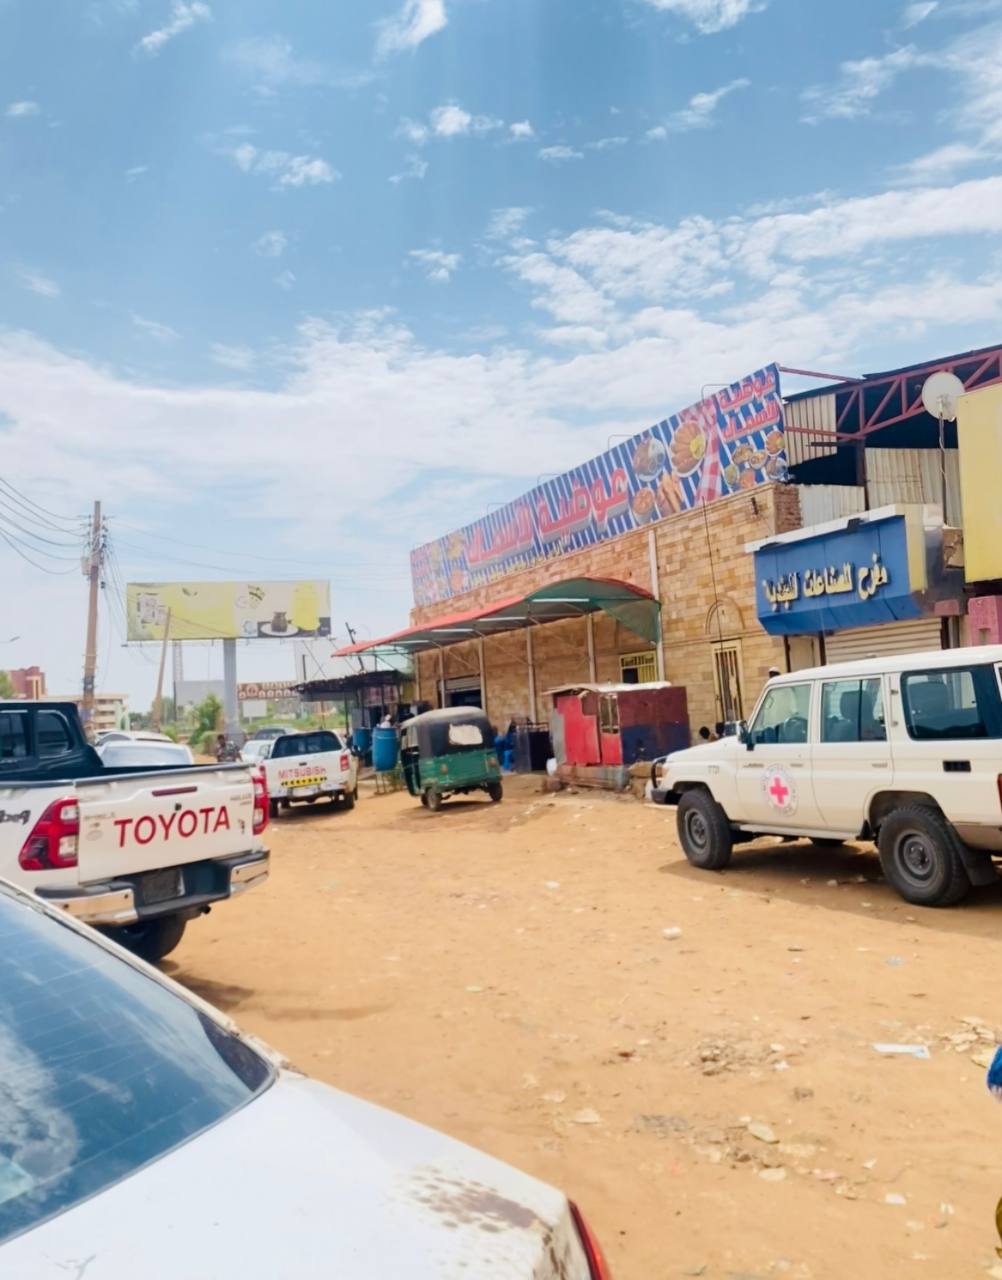
الوصف بالفصحى: إحدى محلات الأسماك الشهيرة
الوصف بالعامية السودانية: المحل بتاع عوضية سمك
التصنيف: Urban & City Life